Fontenelles Abbey

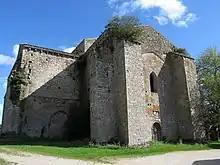
West end of the abbey church

The monastery was built in granite in the Angevin Gothic style, transitional between Romanesque and Gothic. The truncated church is the most intact structure remaining, and contains the tomb of either the foundress Béatrice de Machecoul or her daughter Jeanne, Vicomtesse de Thouars, consisting of a recumbent effigy (gisant) in an arched recess (arcosolium) with small figures. There are also substantial remains of the chapter room but the rest of the former structures are in ruins.